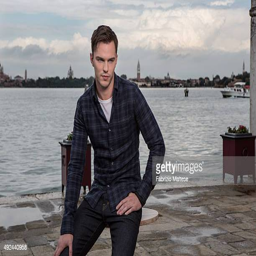
actor is photographed for trade journal magazine